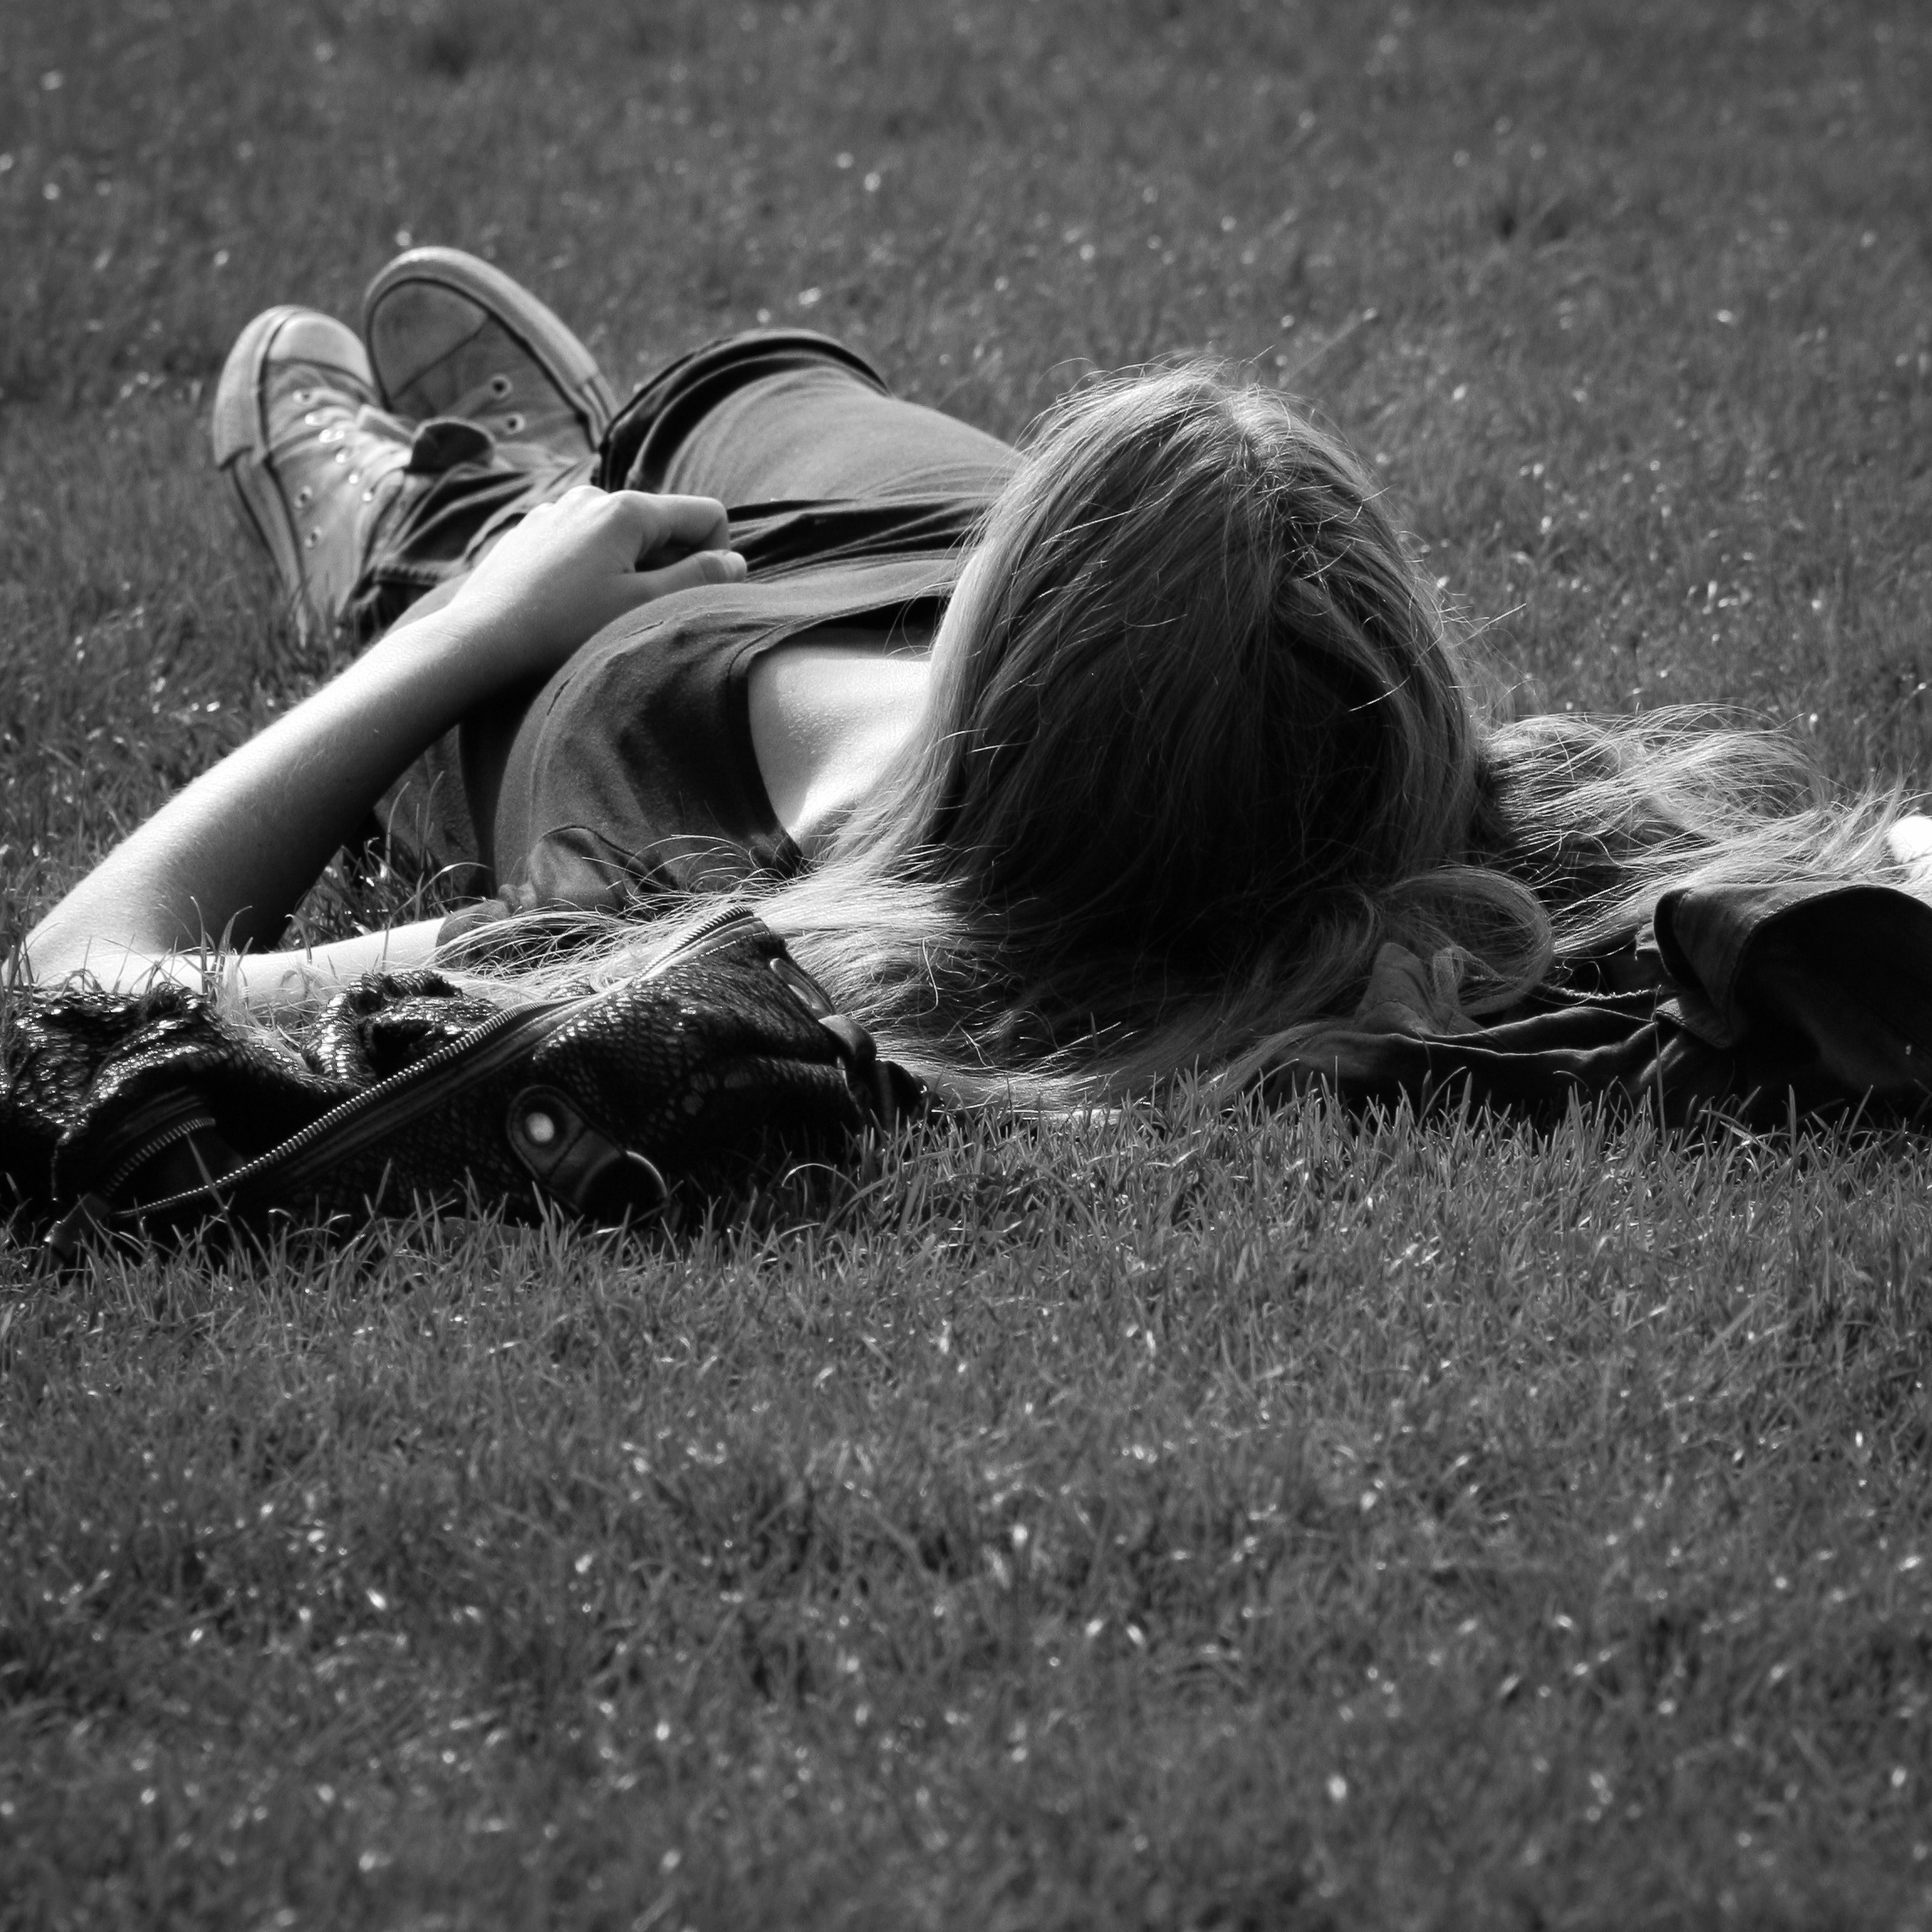
grass, black and white, woman, white, photography, paris, sunbathing, relax, rest, black, monochrome, photograph, beauty, emotion, monochrome photography, human positions, garden of the invalides